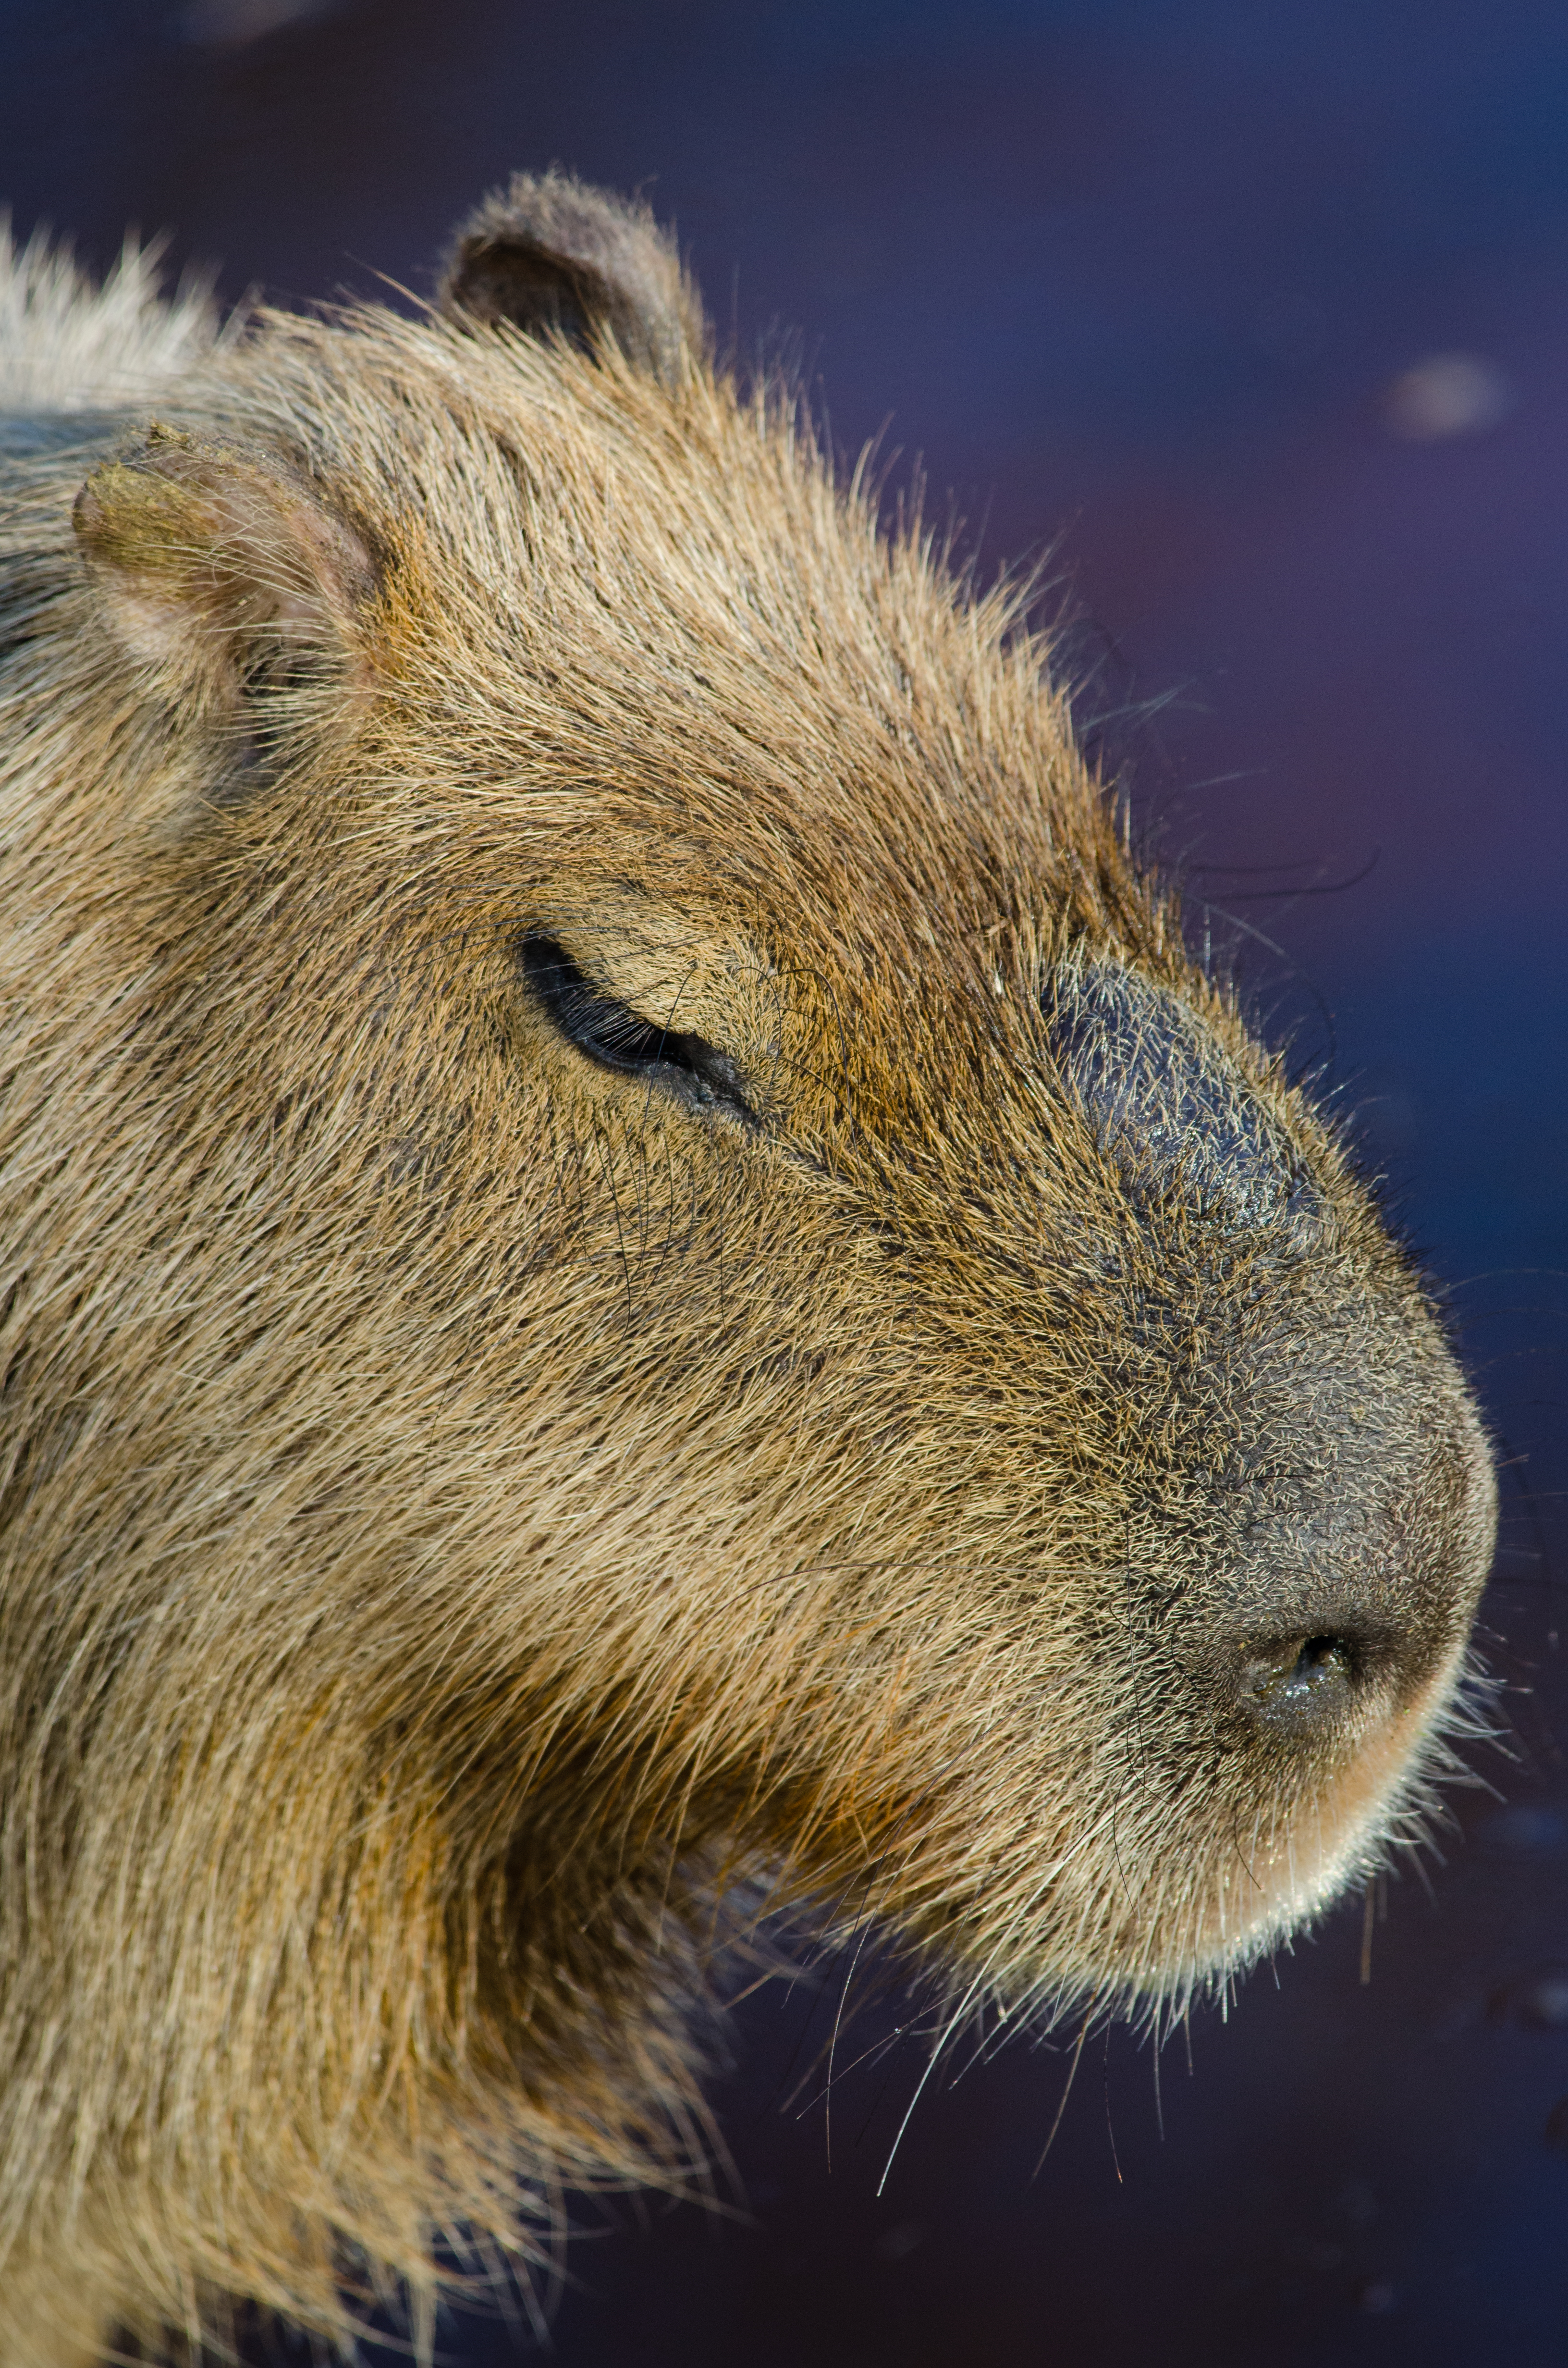
wildlife, mammal, rodent, fauna, close up, whiskers, snout, vertebrate, capybara